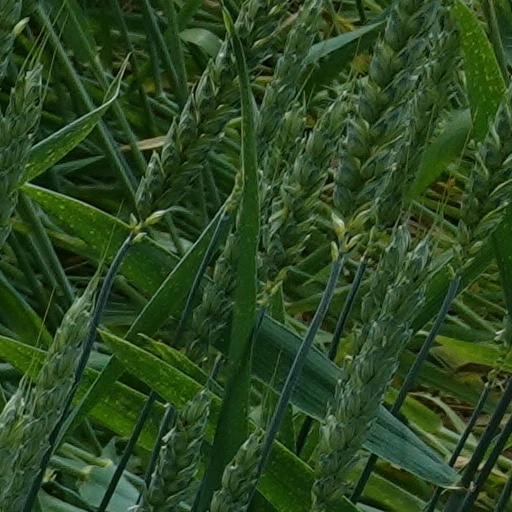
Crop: wheat